Canada at the 1908 Summer Olympics

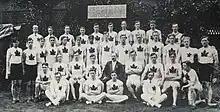
Black and white photo including four rows of athletes wearing white sweaters with a maple leaf crest

Canada competed at the 1908 Summer Olympics in London, United Kingdom. Canadian athletes won three gold, three silver, and ten bronze medals.